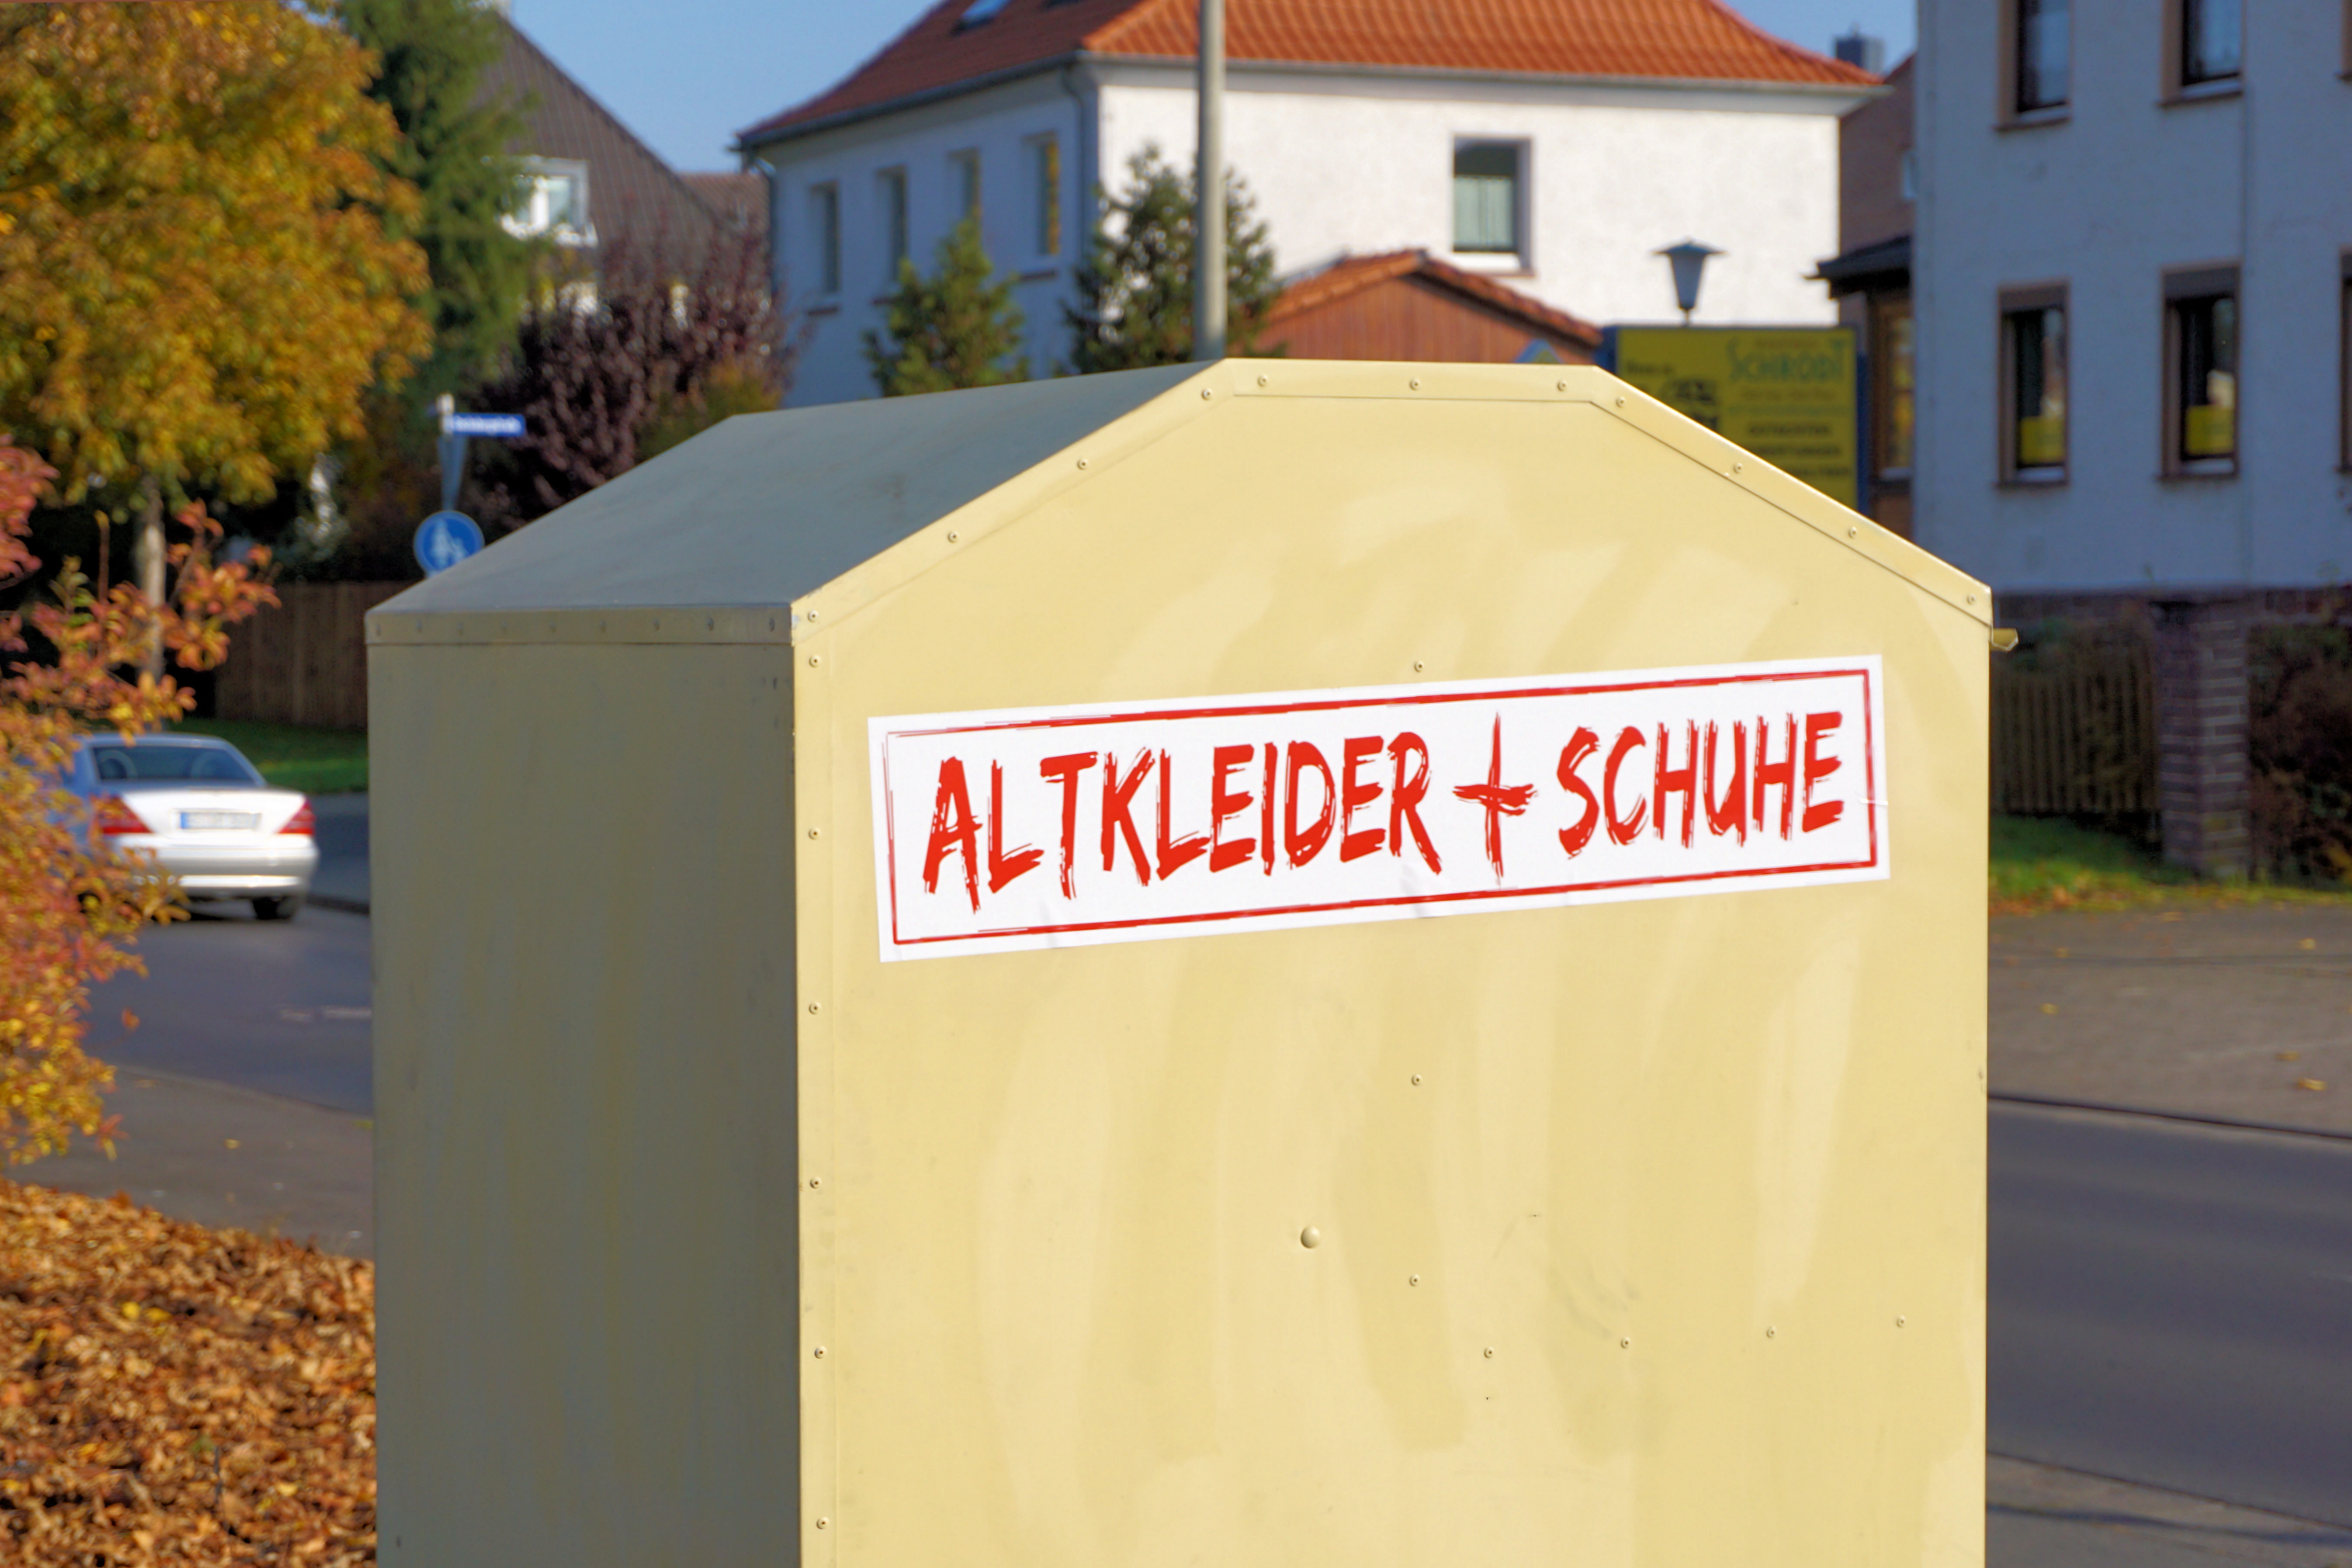
old, sign, yellow, container, used, donation, old shoes, antique clothing, old clothes, clothing collection